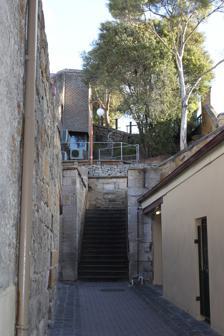
Building: Kelly's Steps
Country: Australia
Year built: 1839
Landmark in Hobart, Tasmania, Australia Kelly's Steps Stairway Kelly's Steps Design James Kelly Construction 1839–1840 Steps 48 Surface sandstone blocks Location Hobart , Tasmania Kelly's Steps Hobart Coordinates: 42°53′14″S 147°17′57″E / 42.88722°S 147.29917°E / -42.88722; 147.29917 Kelly's Steps is an architectural landmark in Hobart , Tasmania . The steps, named after early Australian explorer and whaler James Kelly , connect the suburb of Battery Point to Salamanca Place . At the time Kelly constructed the steps in 1839, Battery Point was on a cliff that overlooked wharfs of Sullivans Cove . The steps were cut into the stone of the cliffs.  The warehouses that lined the wharfs on what is now Salamanca Place were built with stone quarried from the cliffs. The steps lead up to Kelly Street, Battery Point. At the foot of the steps, Kelly's Lane leads to Salamanca Place. References